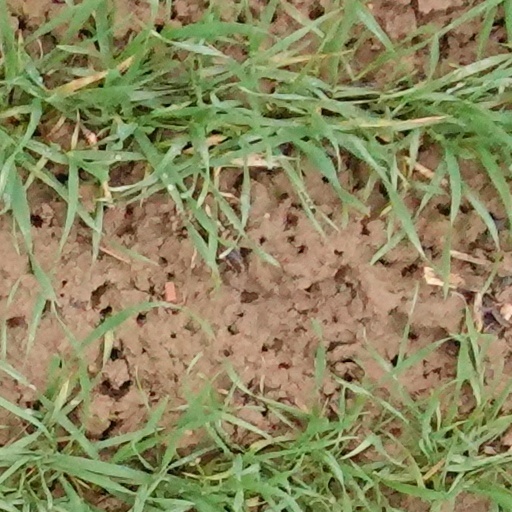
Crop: wheat